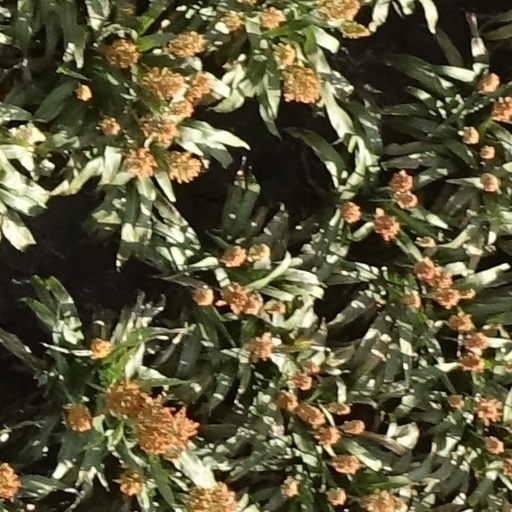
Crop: sorghum